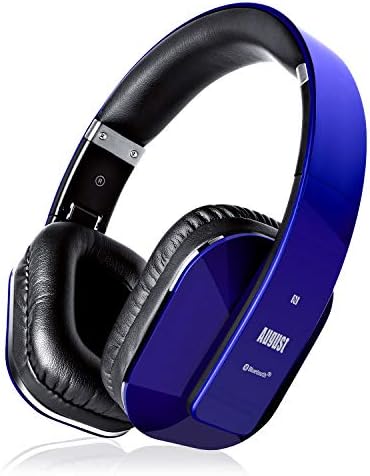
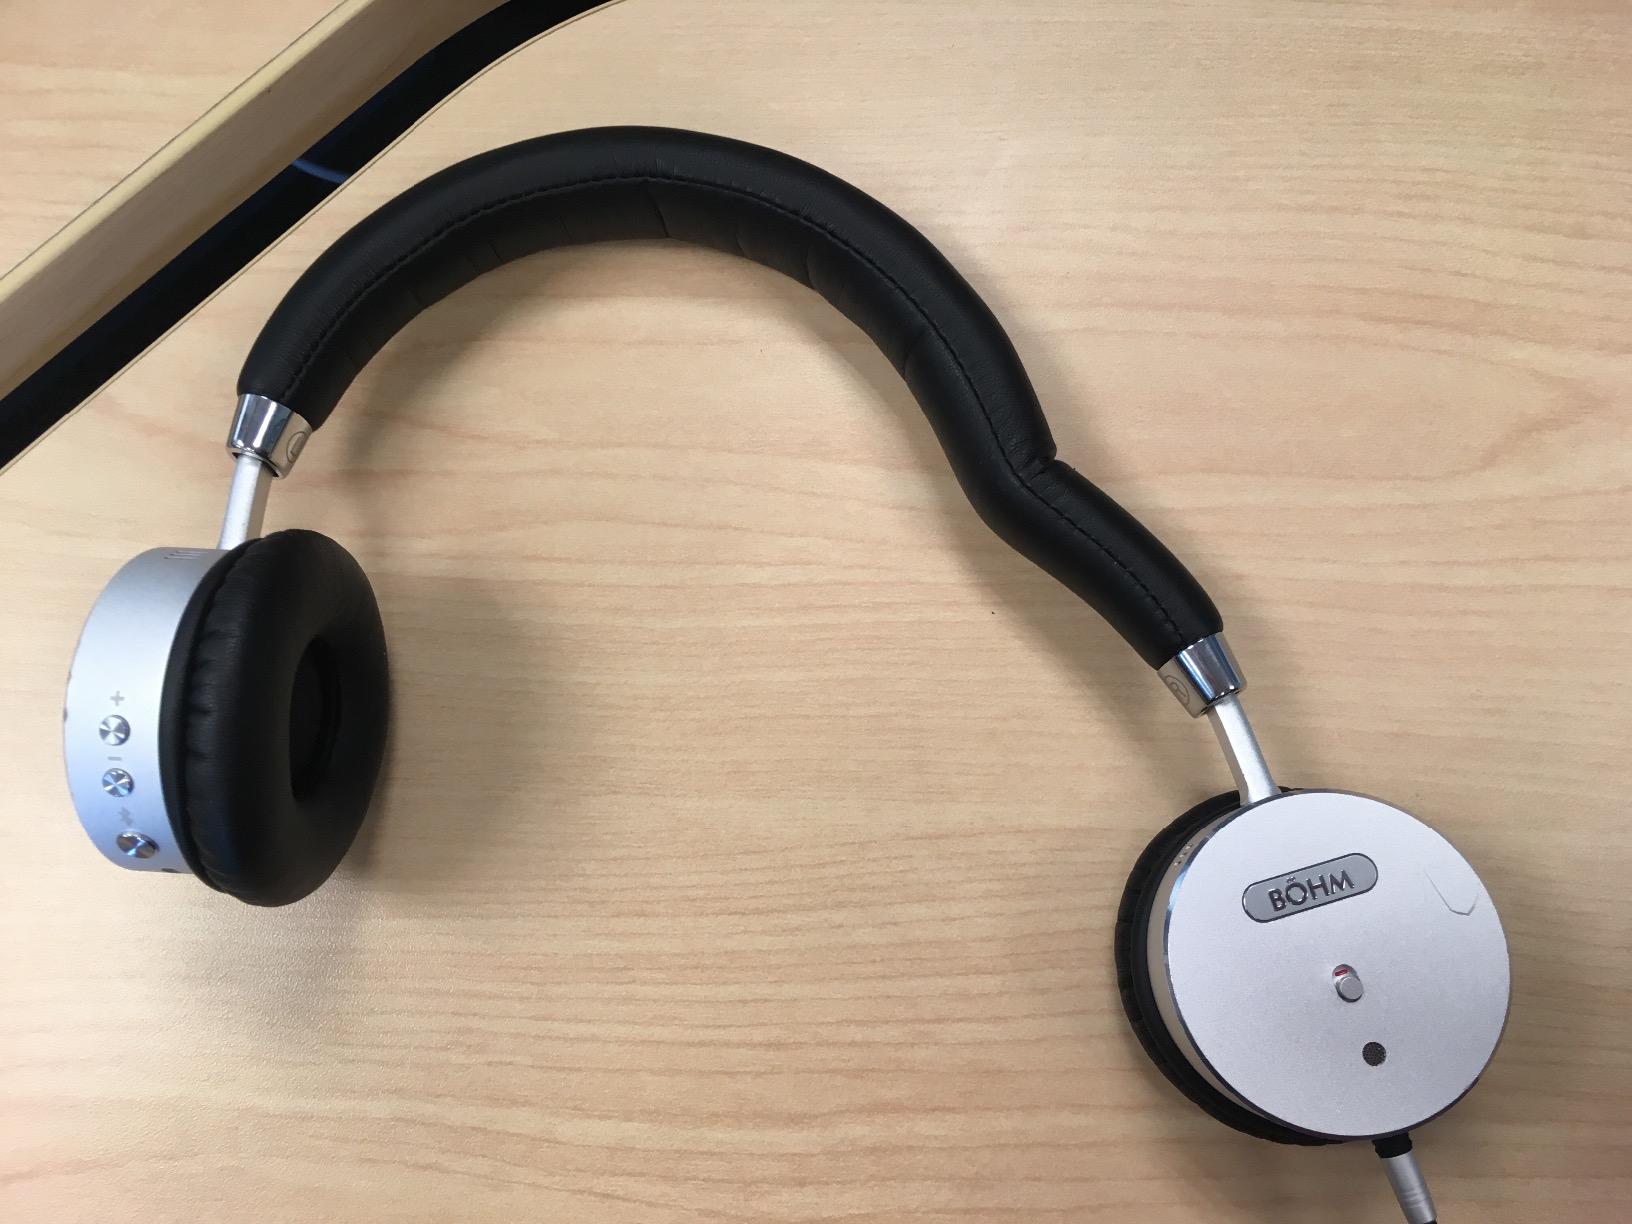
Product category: headphones
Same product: no